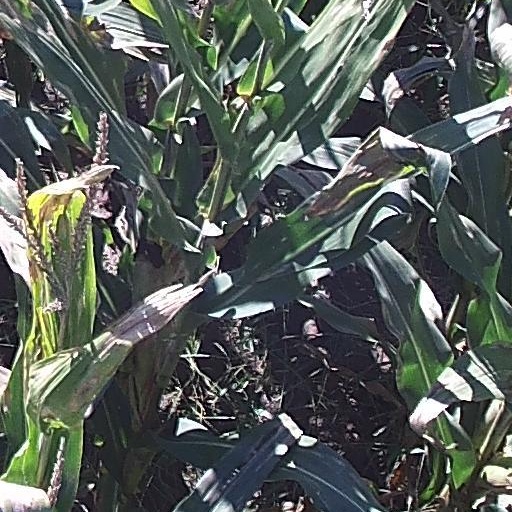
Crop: maize; corn